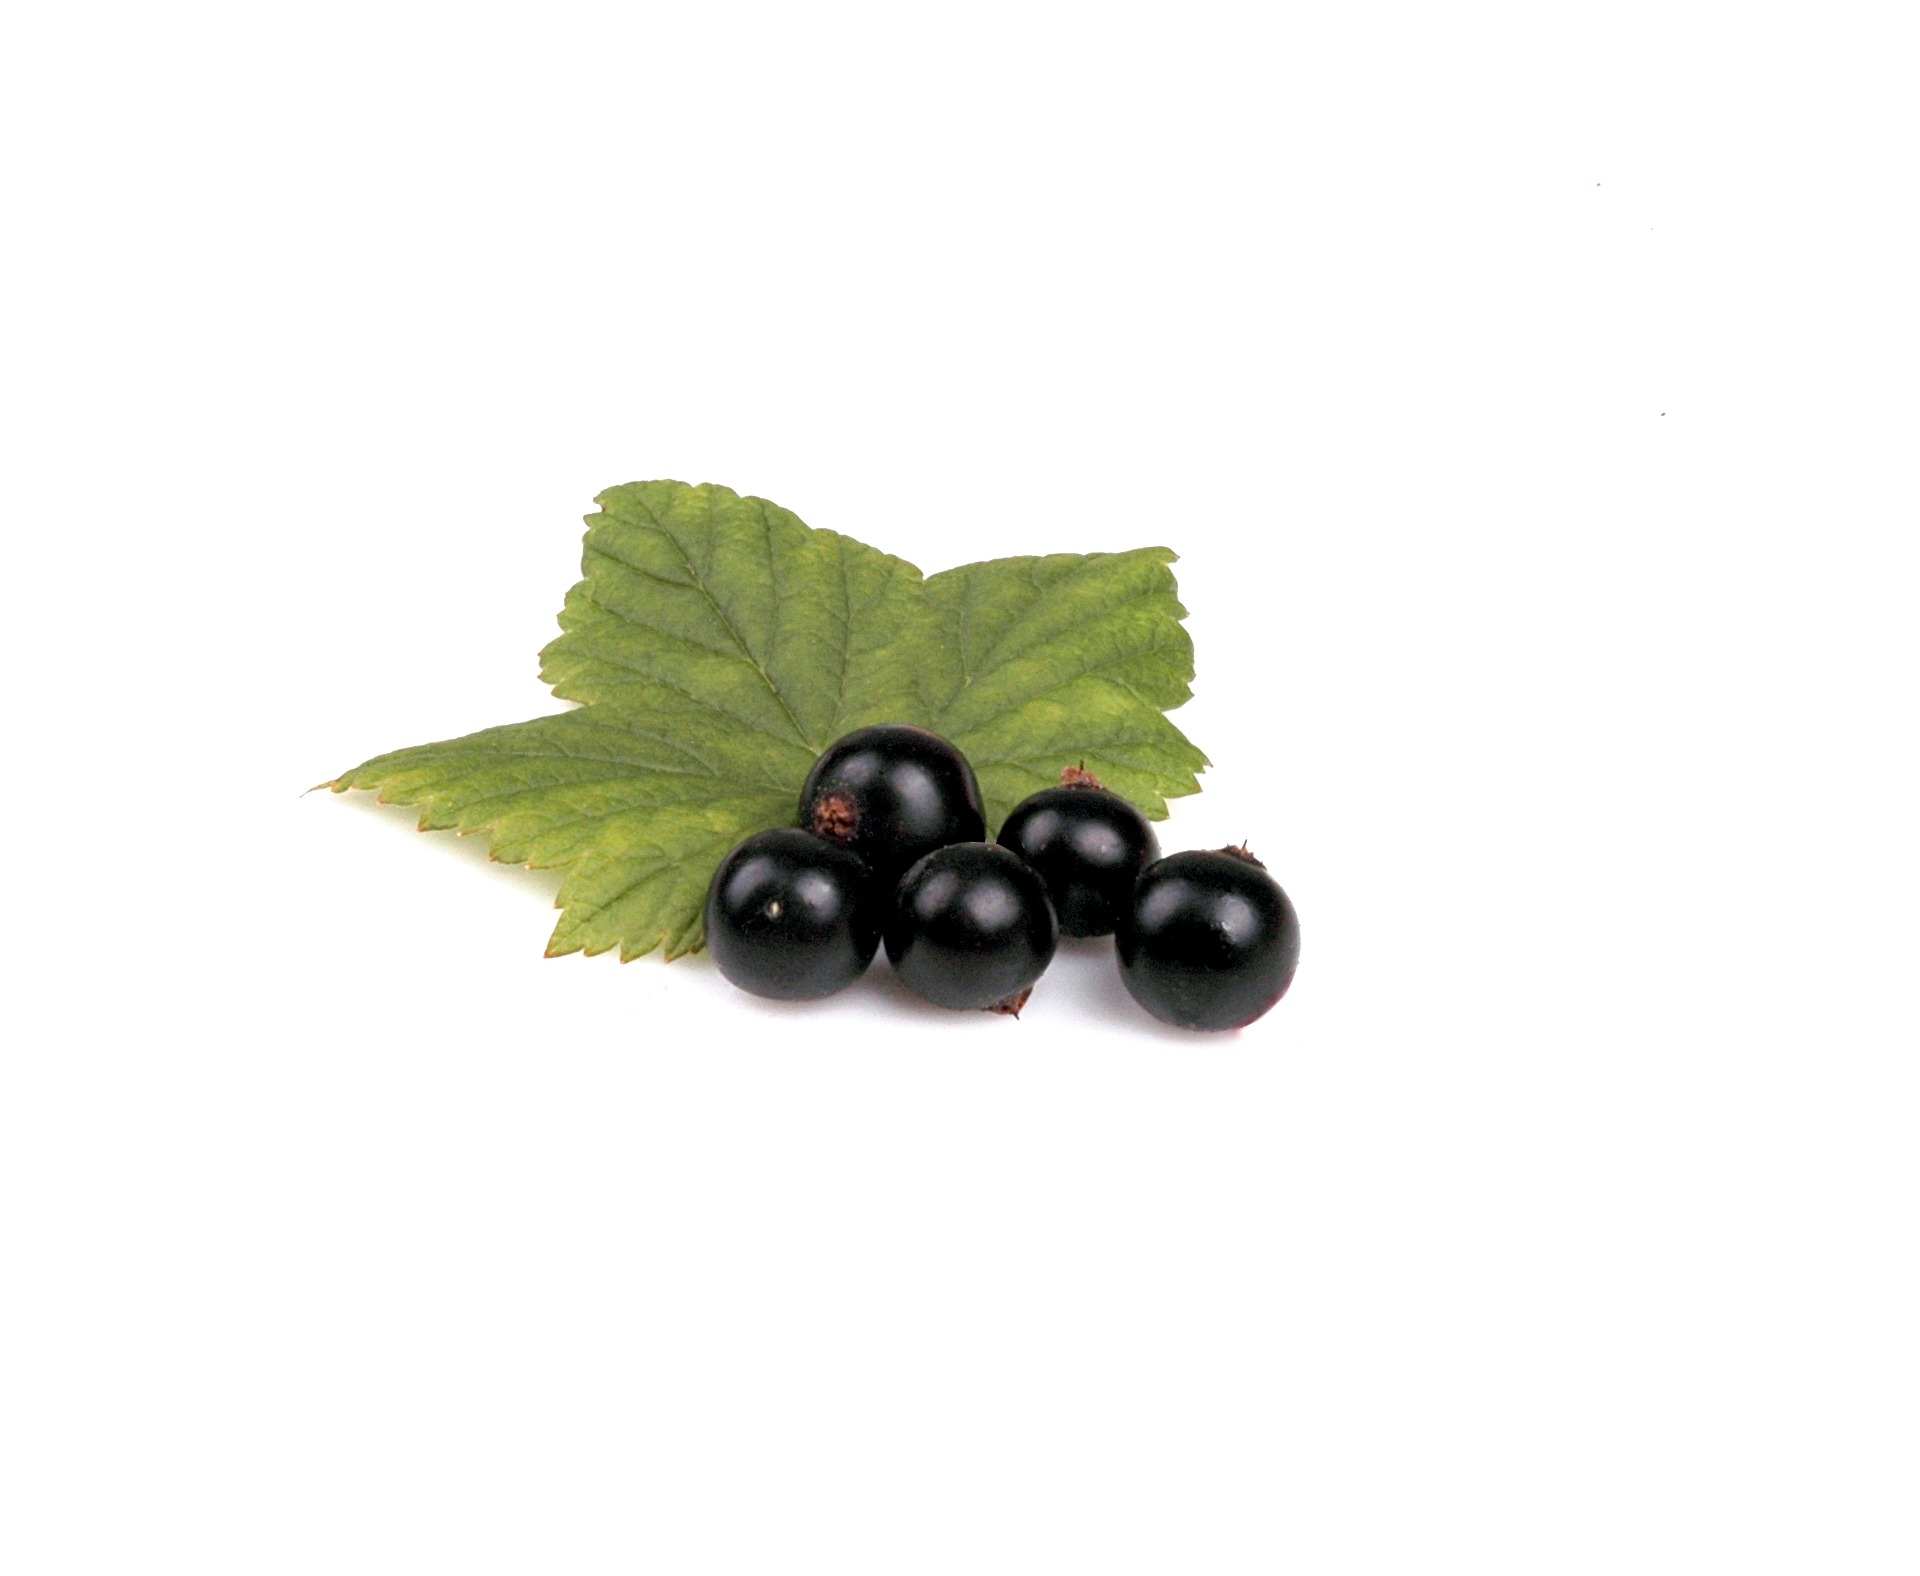
plant, fruit, berry, sweet, leaf, ripe, food, ingredient, produce, natural, fresh, black, healthy, snack, eat, delicious, health, blackberry, nutrition, refreshment, diet, organic, flowering plant, currant, land plant